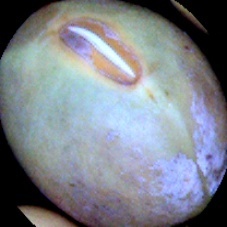
Label: Immature